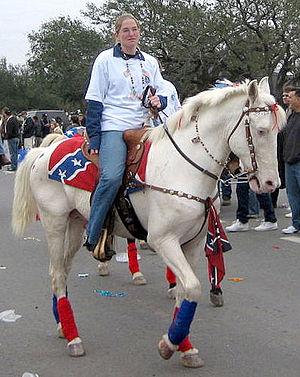
Le gène Crème est un gène de dilution de la robe du cheval, assez rare. Il est connu pour donner des robes à double dilution caractérisées par un pelage et des crins proches du blanc, ainsi que des yeux bleus : les robes cremello, perlino et crème fumé. Ce gène est également responsable des robes à simple dilution : isabelle, palomino, et noir réglisse. Le mécanisme de transmission du gène crème est désormais bien connu, grâce aux études génétiques. Les robes à double dilution sont faciles à sélectionner, deux cremello, perlino ou crème fumé croisés entre eux ne donnant que des sujets eux-mêmes cremello, perlino ou crème fumé.